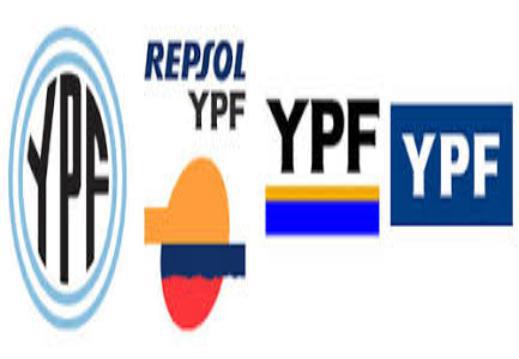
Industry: Others